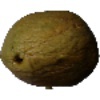
Label: Papaya 1